Winfield's Locket

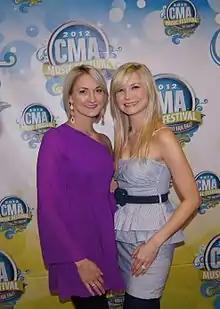
Winfield's Locket arriving on the CMA Music Festival Red Carpet in June 2012 (L-R: Brooke Martin, Leslie Martin)

Winfield's Locket is an American country pop duo from Denham Springs, Louisiana. The duo is composed of sisters, Brooke Martin (lead and background vocals and guitar) and Leslie Martin (lead and background vocals and piano).